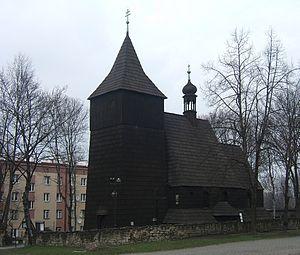
Chorzów est une ville de Pologne, en Voïvodie de Silésie. La ville est connue durant la période allemande sous le nom de Königshütte. Entre 1922 et 1939, elle retourne à la Pologne, et de nouveau à partir de 1945.